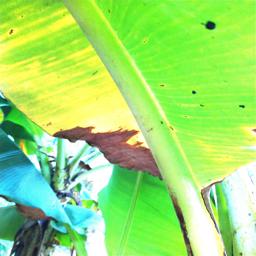
Label: JAHAJI LEAF